Doctors' Garden

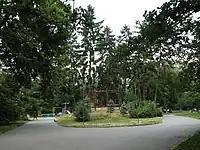
The Doctor Garden.

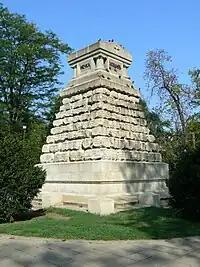
The Monument of the fallen medic, known as the Doctor Monument.

The Doctors' Garden ("Doktorska gradina") is a park in the Bulgarian capital Sofia between the Oborishte and Shipka streets. It is located behind the SS. Cyril and Methodius National Library and close to many of the historical monuments and state institutions in the capital.